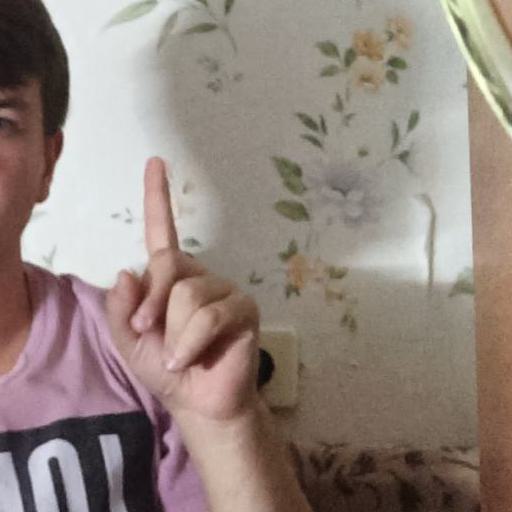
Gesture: one